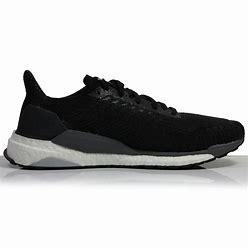
Brand: Adidas
Model: Solarboost 19